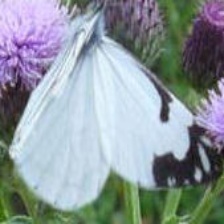
Species: PINE WHITE
Butterfly family (ImageNet category): cabbage_butterfly